Trinidad, California

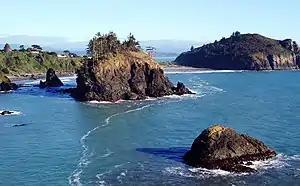
Trinidad State Beach, Pewetole Island, and Trinidad Head from College Cove Bluffs near Trinidad in 2007.

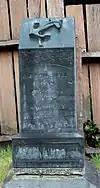
Edward Bernhardt tombstone in the

Part of the auto wreck scene in the 2001 film "The Majestic" was shot at College Cove Beach on March 19, 2001.